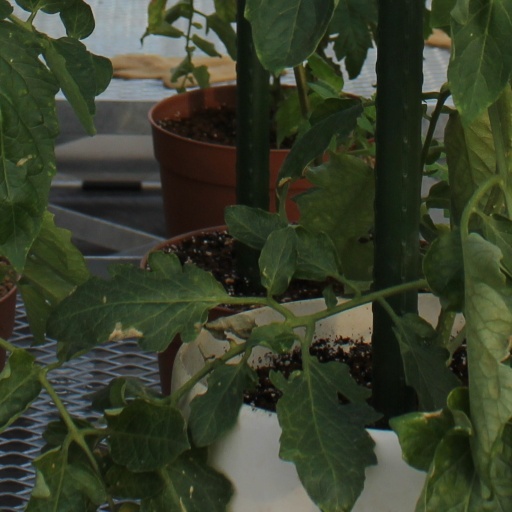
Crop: tomato